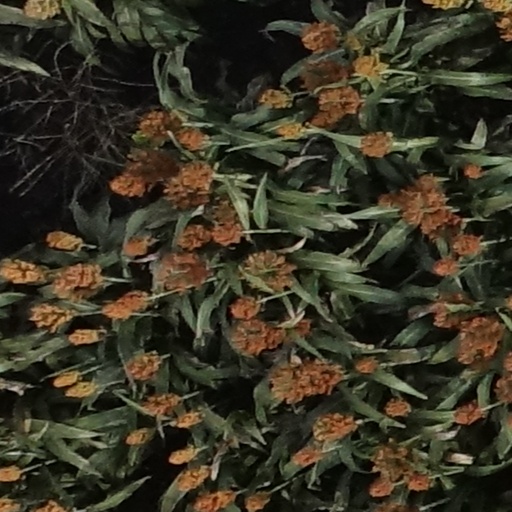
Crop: sorghum